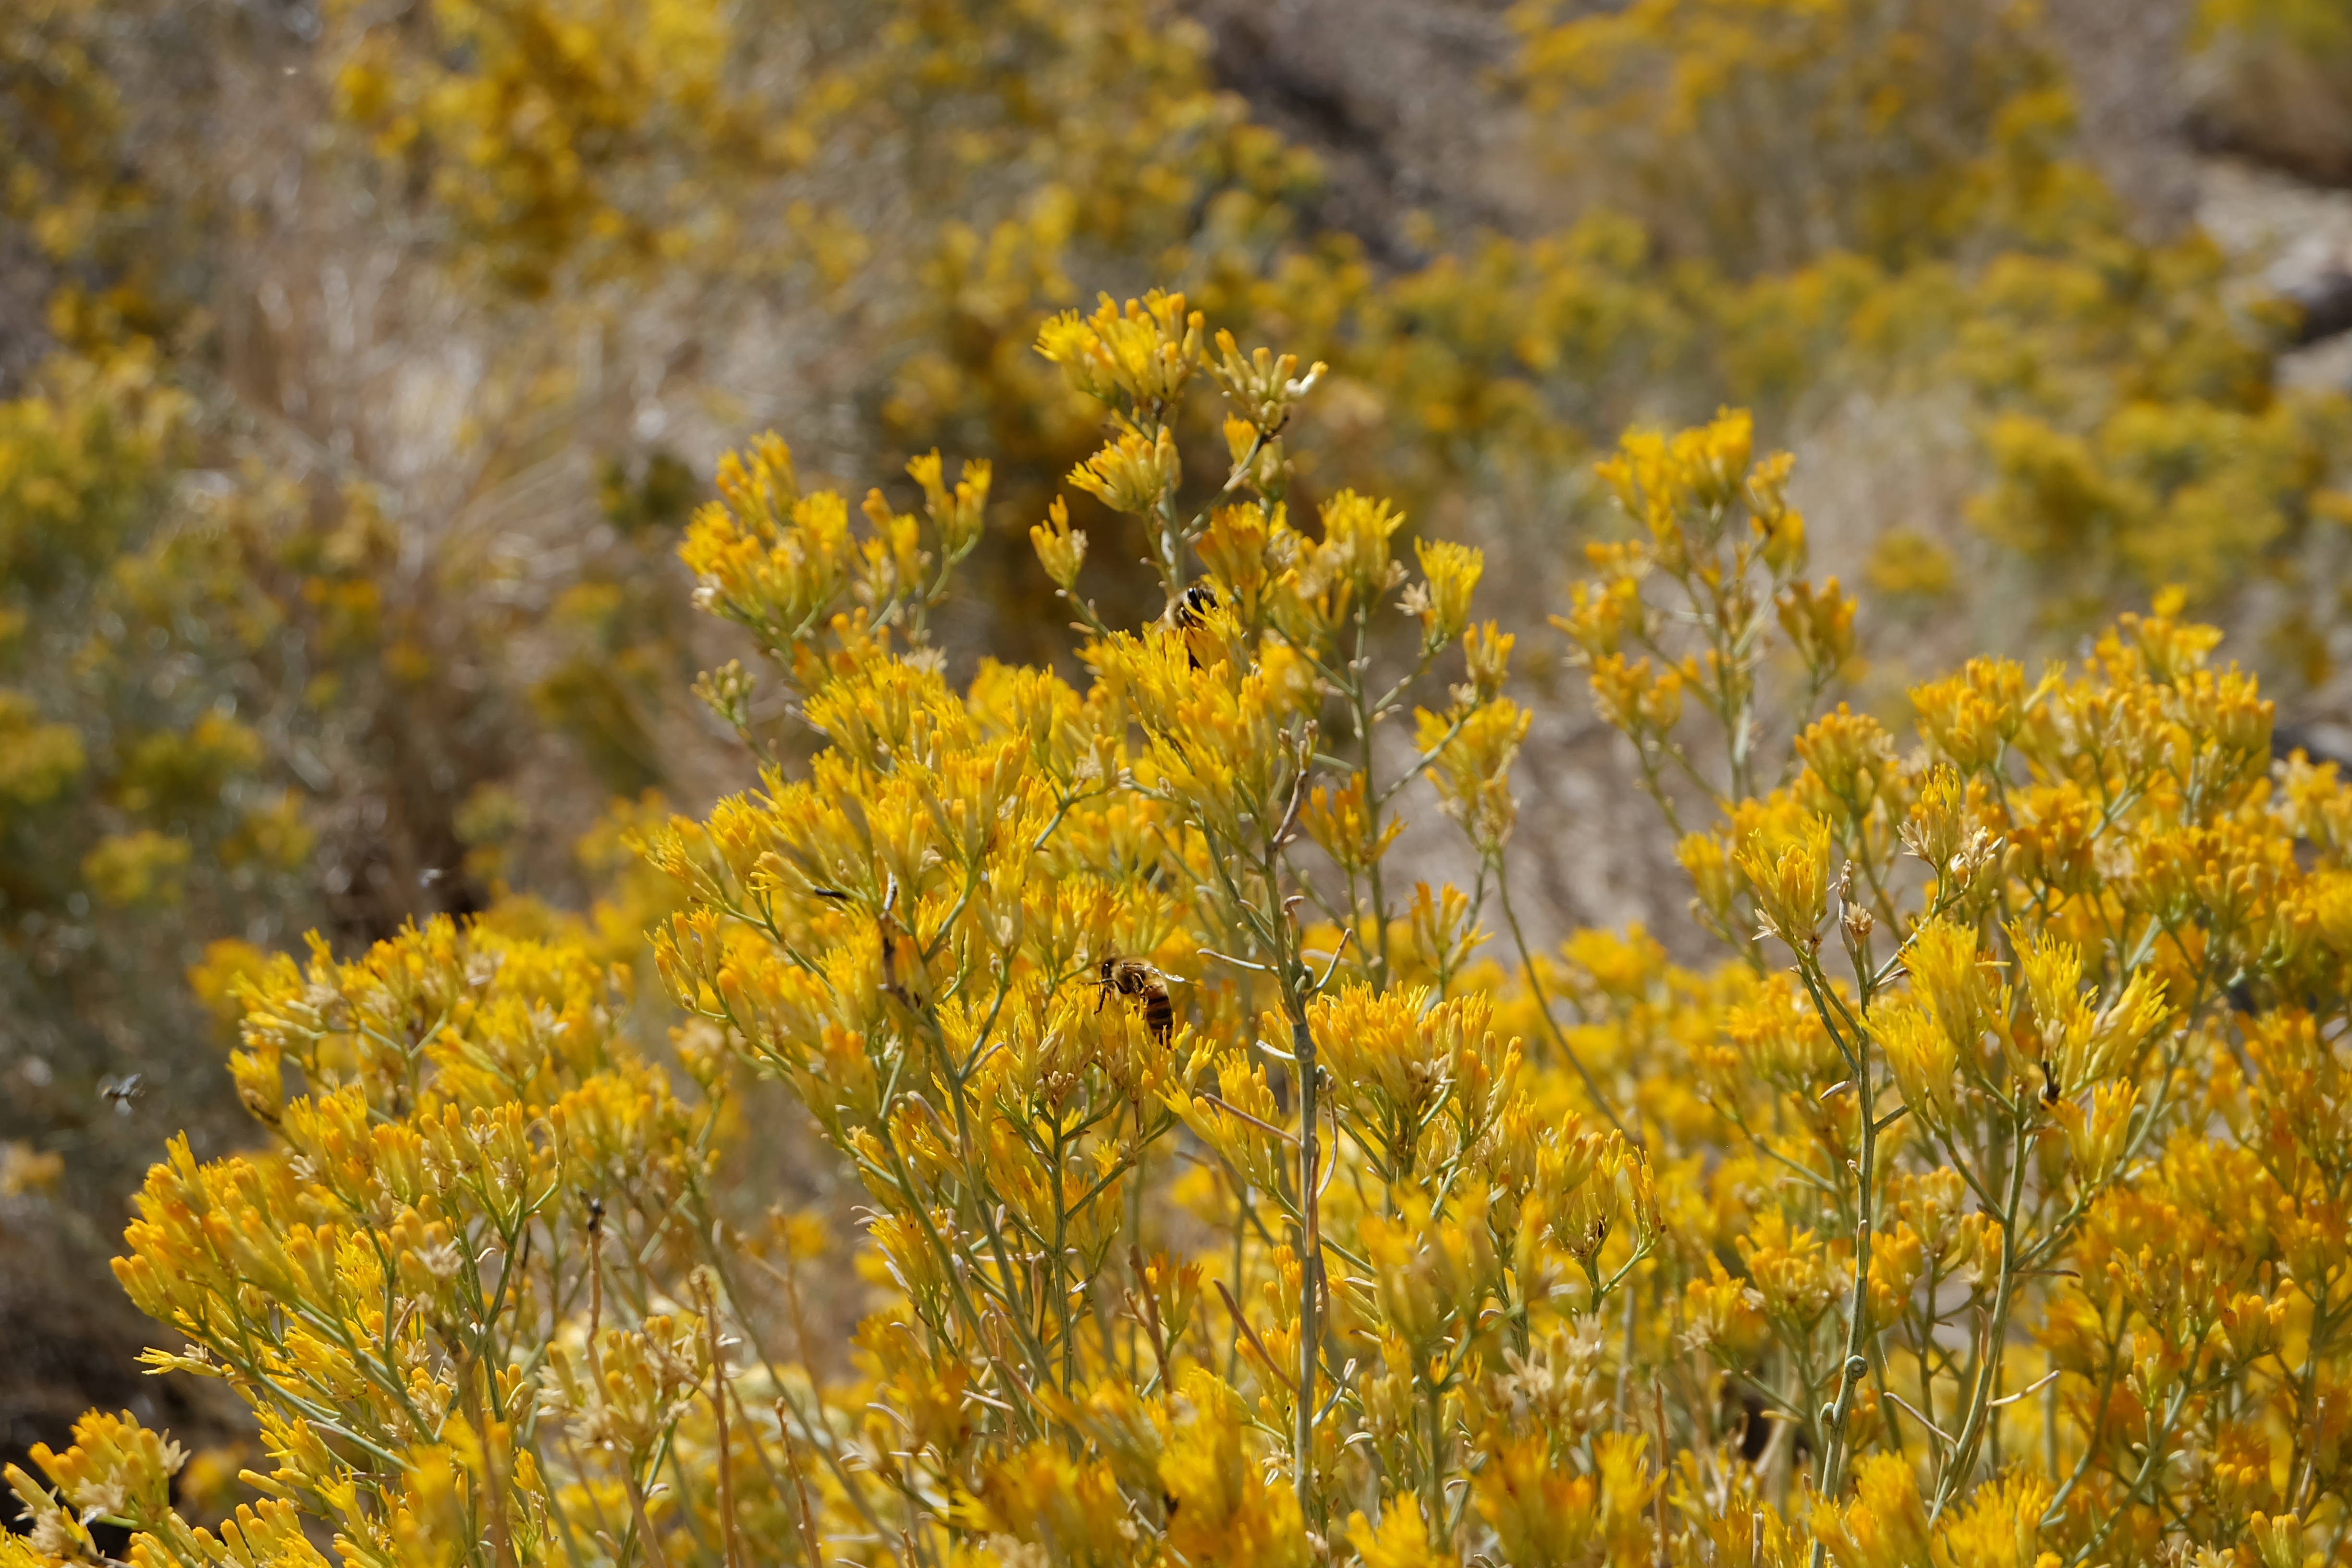
tree, nature, plant, field, meadow, prairie, sunlight, leaf, flower, animal, honey, bush, pollen, pollination, produce, insect, macro, natural, autumn, yellow, flora, rapeseed, wildflower, shrub, ecosystem, nectar, brassica, bees, flowering plant, land plant